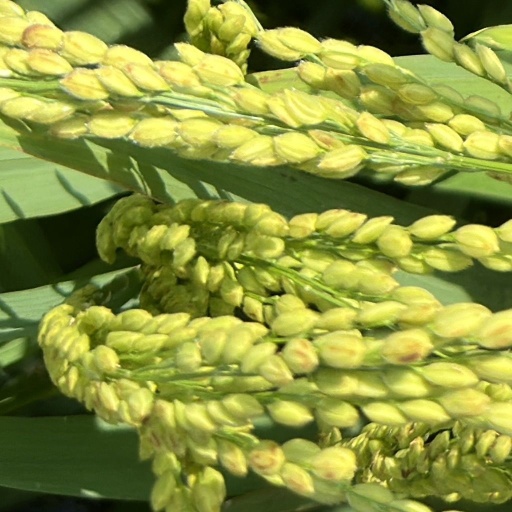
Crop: rice